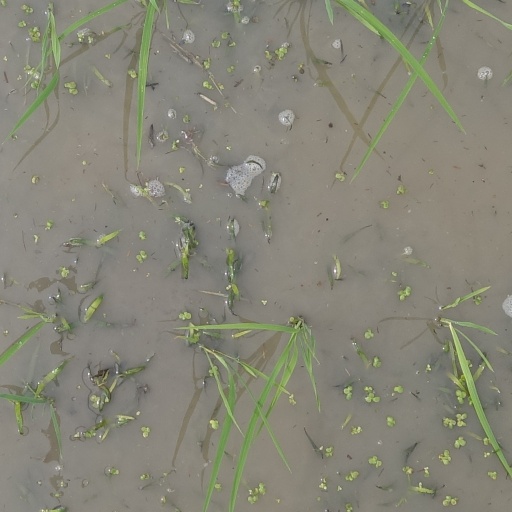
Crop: rice